2015–2016 Spanish government formation

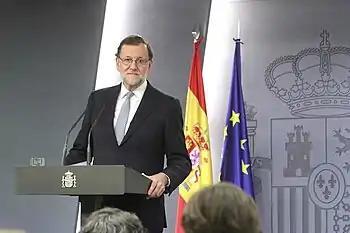
Mariano Rajoy after accepting the King's nomination on 28 July 2016.

The PP immediately started probing political parties in search of support for Rajoy's investiture. CCa did not rule out supporting a Rajoy-led cabinet, whereas the PNV demanded a number of conditions such as further devolution for the Basque Country, the recognition of Spain's national diversity and the rehabilitation and reintegration of ETA prisoners, moves which would have meant drastic changes in PP policy. After a meeting with Rajoy on 6 July to discuss this offer, PNV spokesperson Aitor Esteban claimed that they were both "absolutely away" and confirmed that his party would be voting against Rajoy unless a "change of attitude" was perceived.